Bill Hansen (scientist)

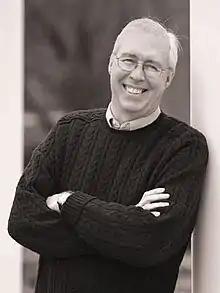
Photo of Hansen taken in North Carolina in 2013.

William Bunker Hansen (born November 15, 1949) is a researcher in the field of prevention science. He was a charter member and a vice president of the Society for Prevention Research. In 1993 he founded Tanglewood Research. He has authored over 40 versions of alcohol, tobacco, and other substance abuse prevention programs, most notably the All Stars (Prevention) series of prevention programs.